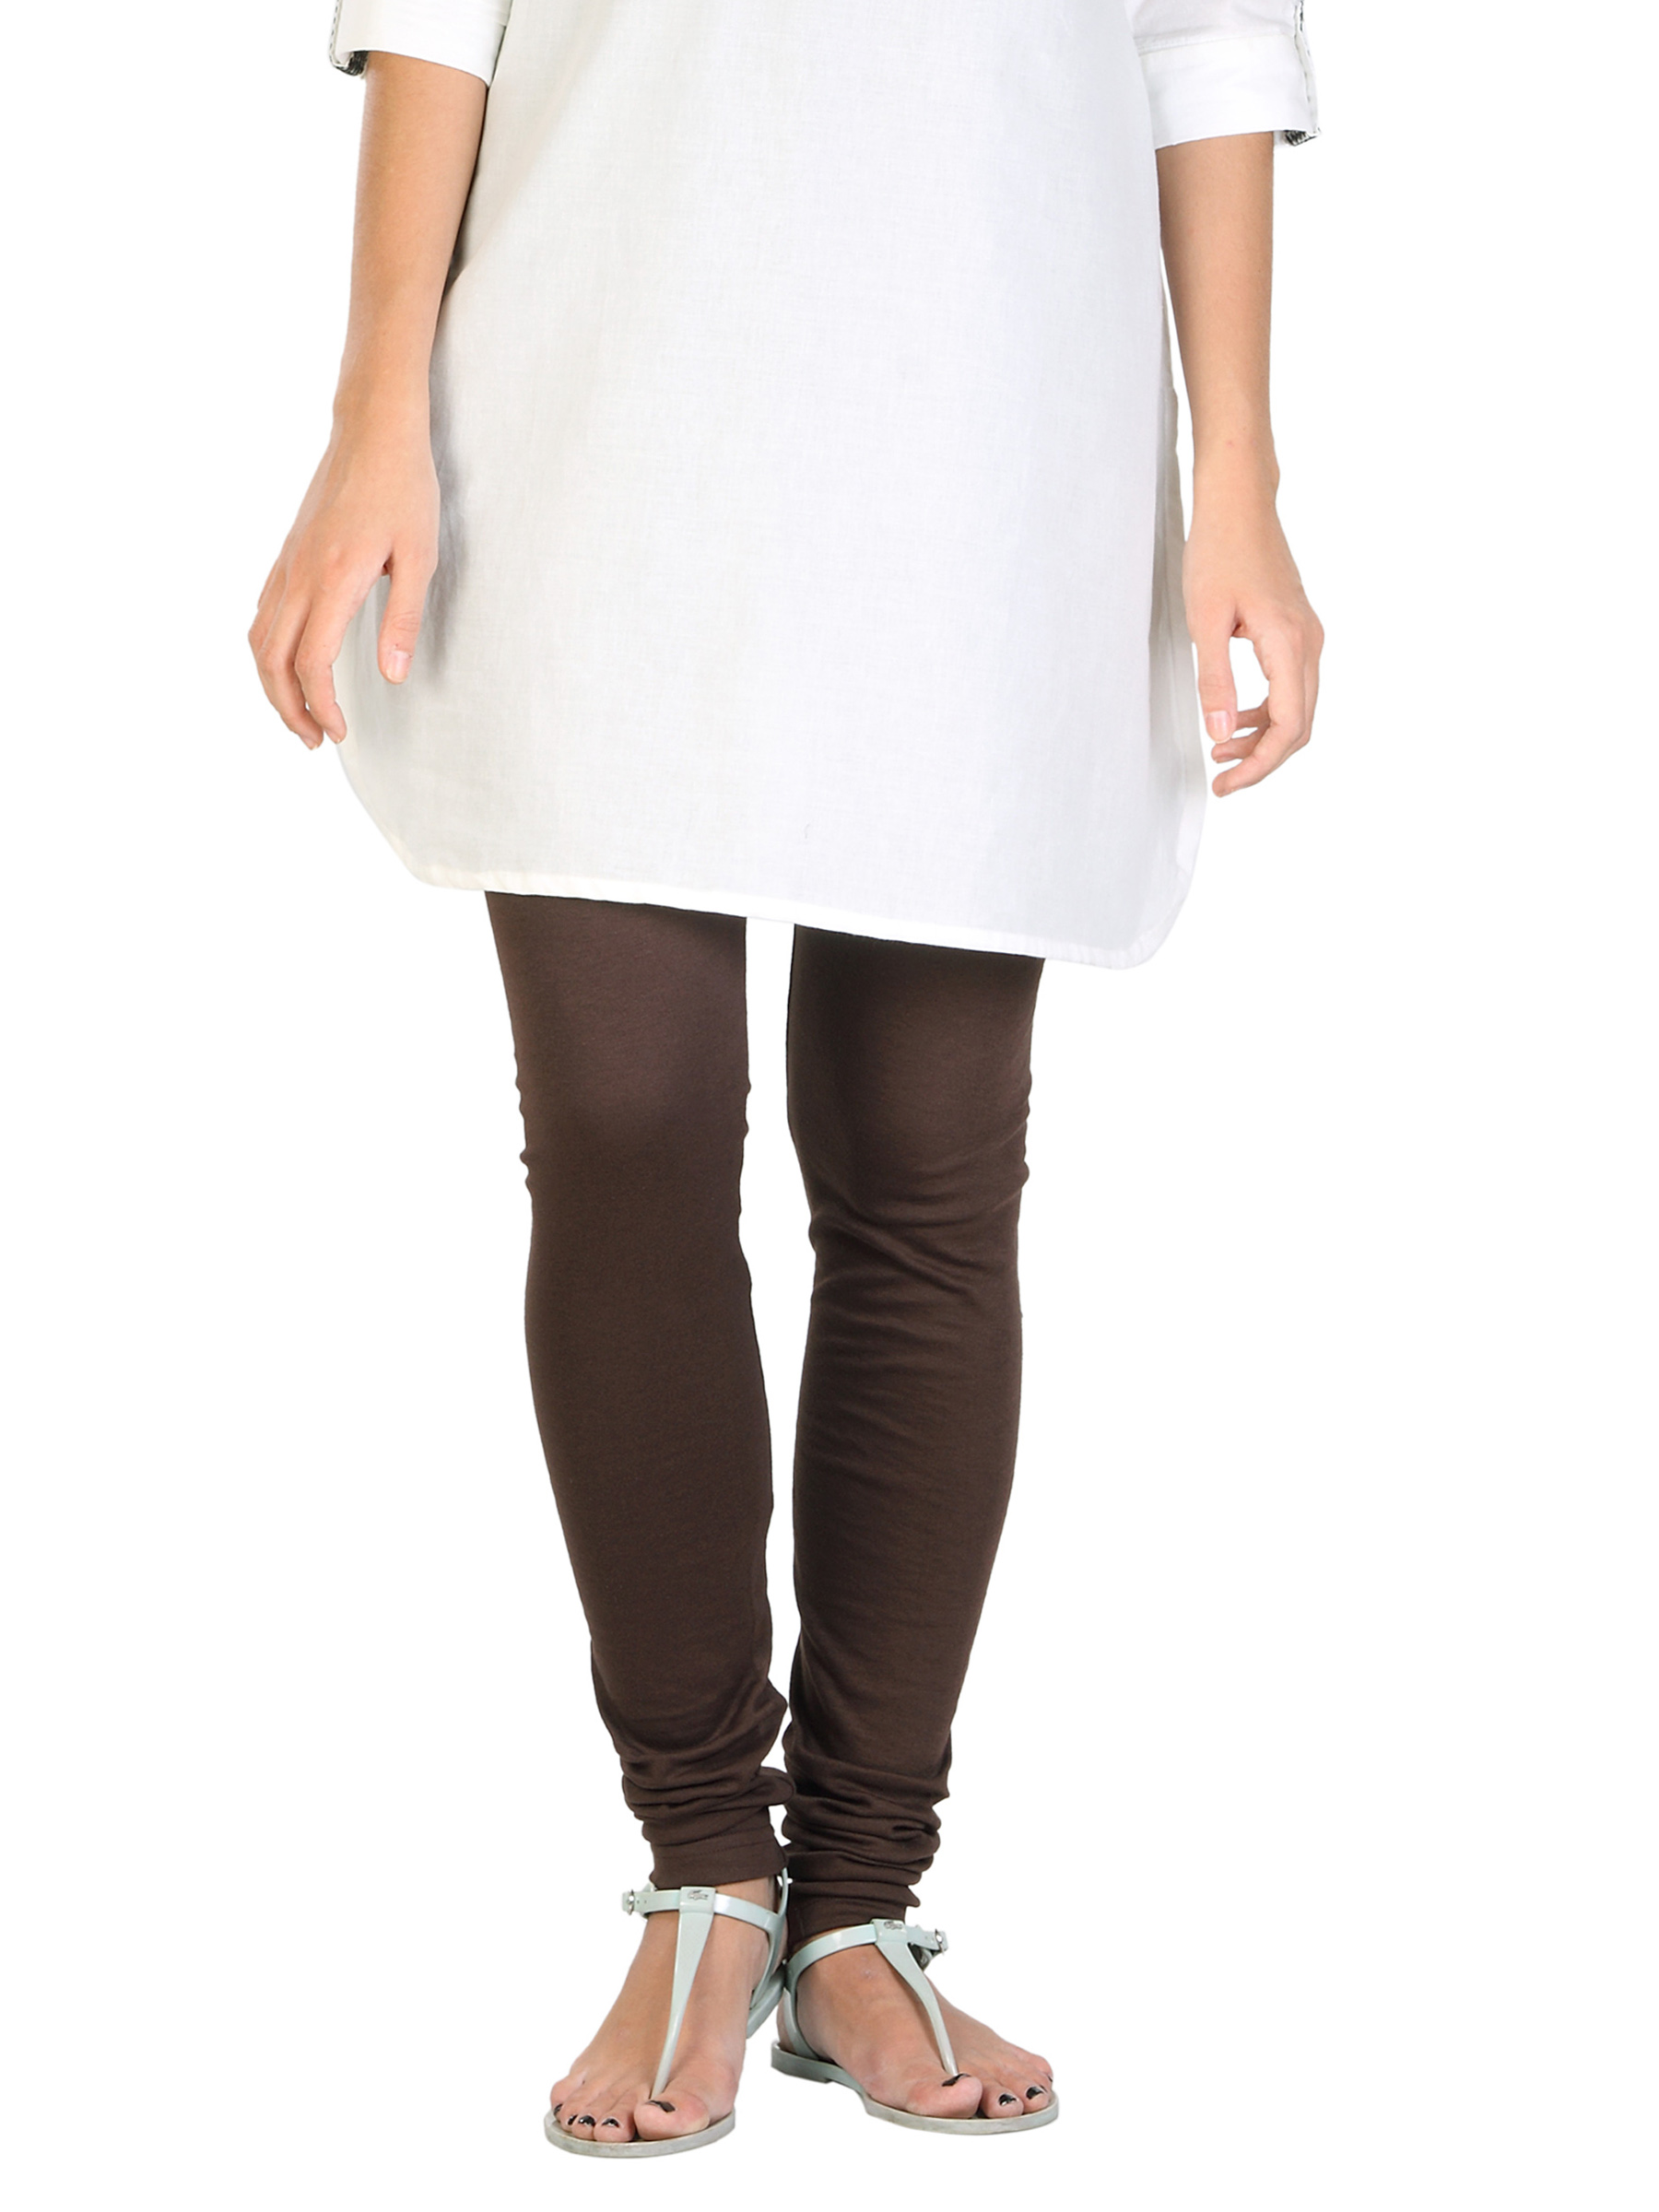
Aneri Women Brown Leggings
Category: Apparel / Bottomwear / Leggings
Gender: Women
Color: Brown
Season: Fall 2012
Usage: Casual